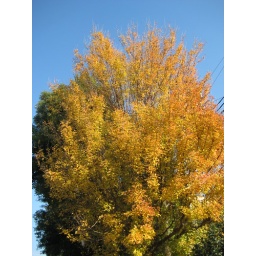
against the clear sky